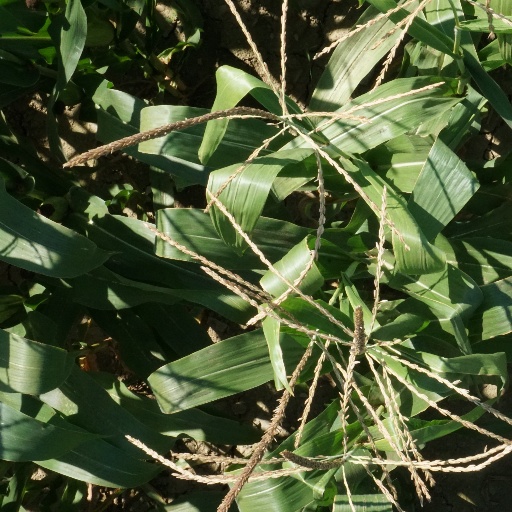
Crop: maize; corn